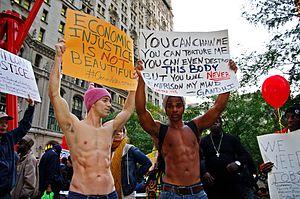
Le fait d'être « torse nu » est une forme de nudité partielle de l'homme ou de l'enfant exposant ainsi le torse, et par abus de langage, sous-entend que la totalité du tronc masculin et des bras sont dénudés.